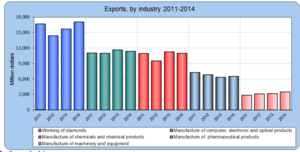
Tableau issu du ""Central Bureau of Statistics of Israel"", juillet 2015 Exports of Goods by Industry and Country, 2014 (In 2014, exports of goods totaled $69.0 billion, an increase of 3.3% compared to 2013)"
L'économie israélienne est basée sur un système capitaliste moderne d'un pays jeune qui se caractérise par un secteur public relativement important et un secteur de la high-tech en croissance rapide. Les entreprises israéliennes, principalement dans ce domaine, sont très appréciées sur les marchés financiers mondiaux : Israël est le deuxième pays en nombre de sociétés cotées au NASDAQ, après les États-Unis.